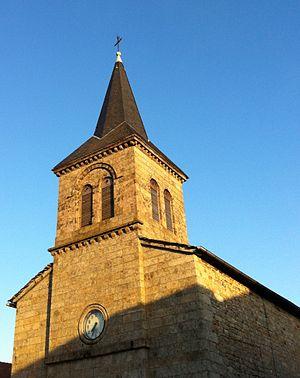
L'église Saint-Bonnet est érigée dans la commune de Saint-Bonnet-le-Froid, département de la Haute-Loire en région Auvergne-Rhône-Alpes. L'édifice est situé au cœur du chef-lieu de la commune.
Saint-Bonnet-le-Froid est une commune française située dans le département de la Haute-Loire en région Auvergne-Rhône-Alpes.